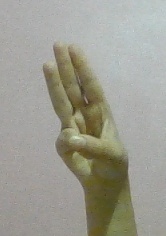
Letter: thaa